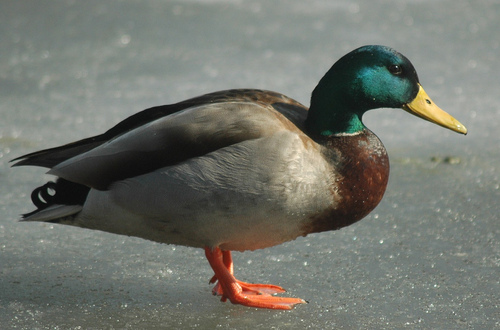
the head of the bird is green and the beak if yellow while the feet are orange.
a colorful bird with orange tarsus and feet, a vivid green head and yellow flat bill.
it has a long yellow bill and a green head with a dark brown chest and light brown feathers on its body, and dark grey feathers in its wings.
this bird has a long yellow bill, a green head, brown breast, grey wings and flank, and orange feet.
this bird has a green crown, a long yellow bill, a brown chest, and bright orange feet.
this bird has a flat yellow bill with webbed orange feet.
a bird with a white belly and breast, red tarsus and feet and the bill is long and flat
this bird has a green head orange feet long yellow bill and it is brown and gray body.
this bird has wings that are brown and has a green head
this big bird is mostly grey with a brown breast, orange feet, yellow bill, and green head.
Species: Mallard